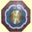
Label: clock